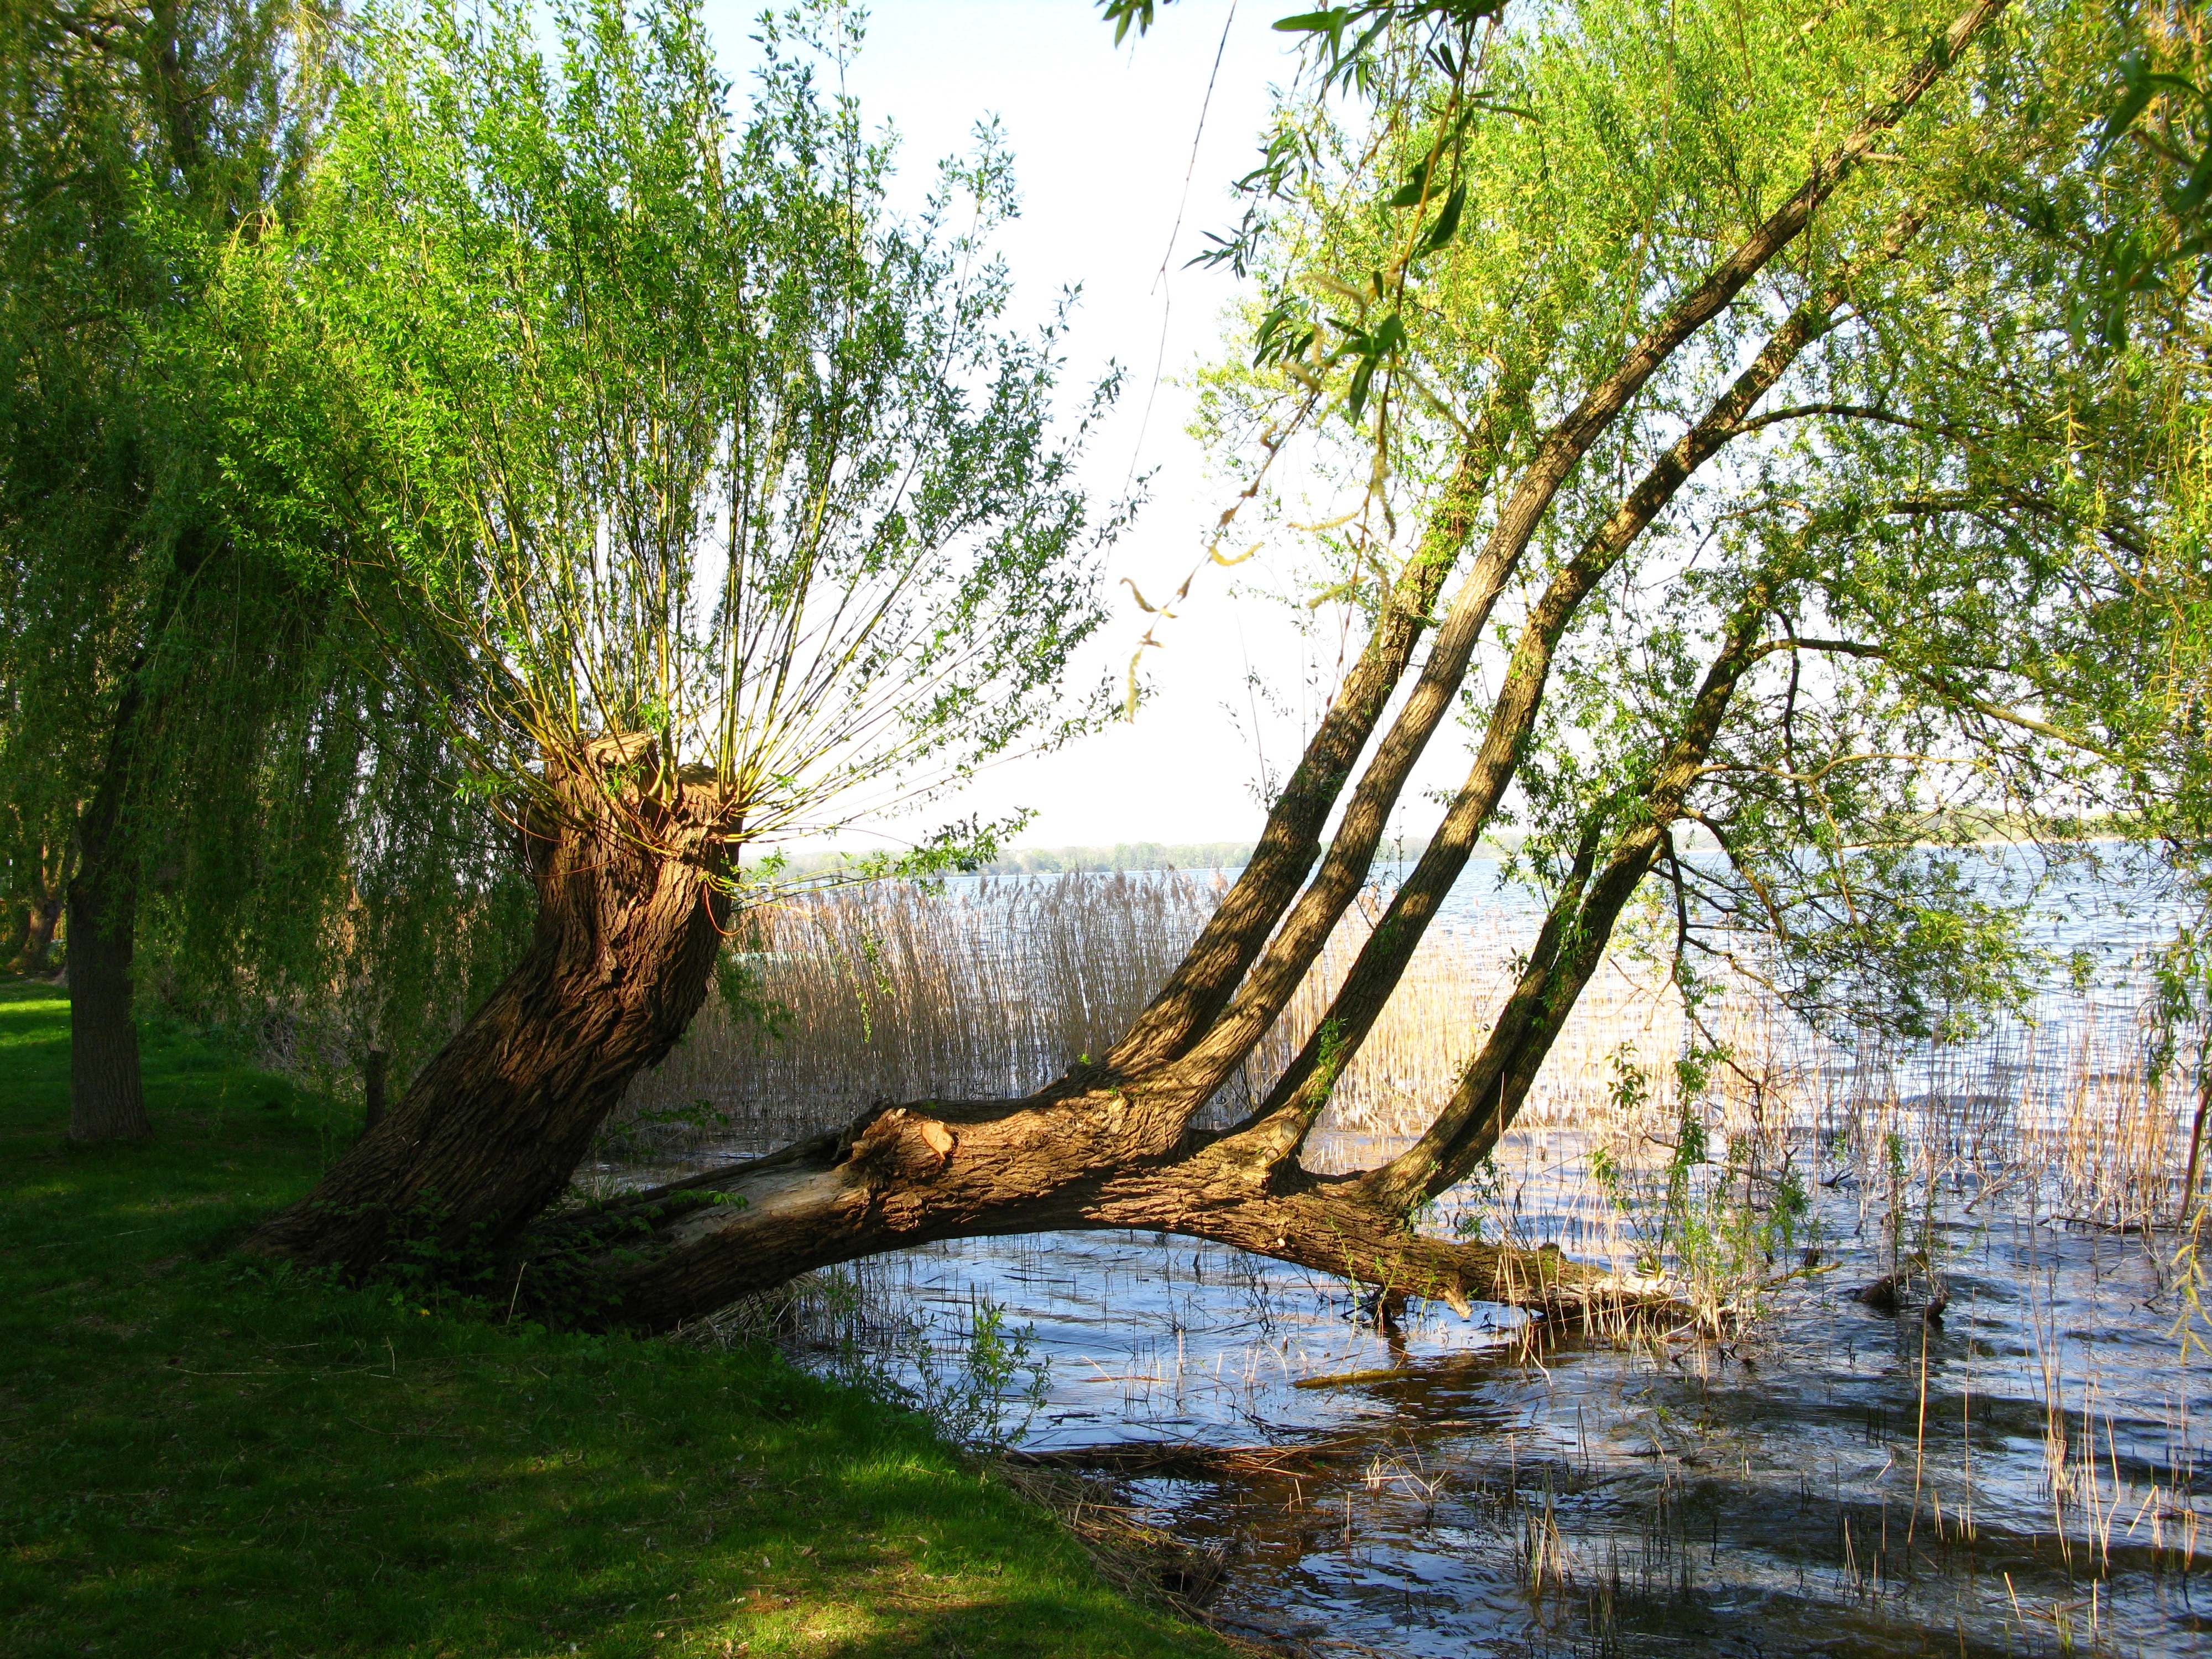
tree, nature, forest, swamp, branch, plant, sunlight, leaf, flower, lake, river, pond, stream, reflection, pasture, autumn, waterway, lakeside, wetland, woodland, habitat, ecosystem, weeping willow, natural environment, woody plant, bayou